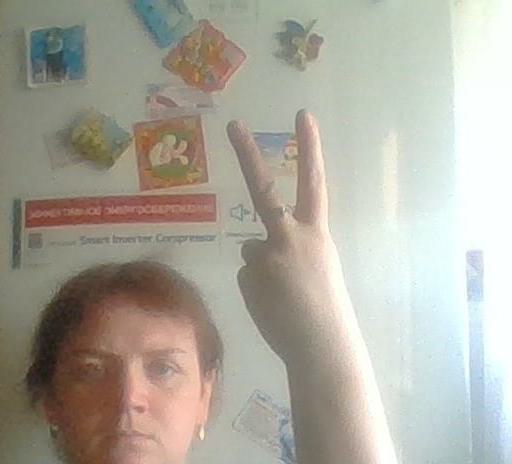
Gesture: peace_inverted